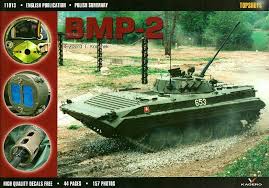
Label: BMP